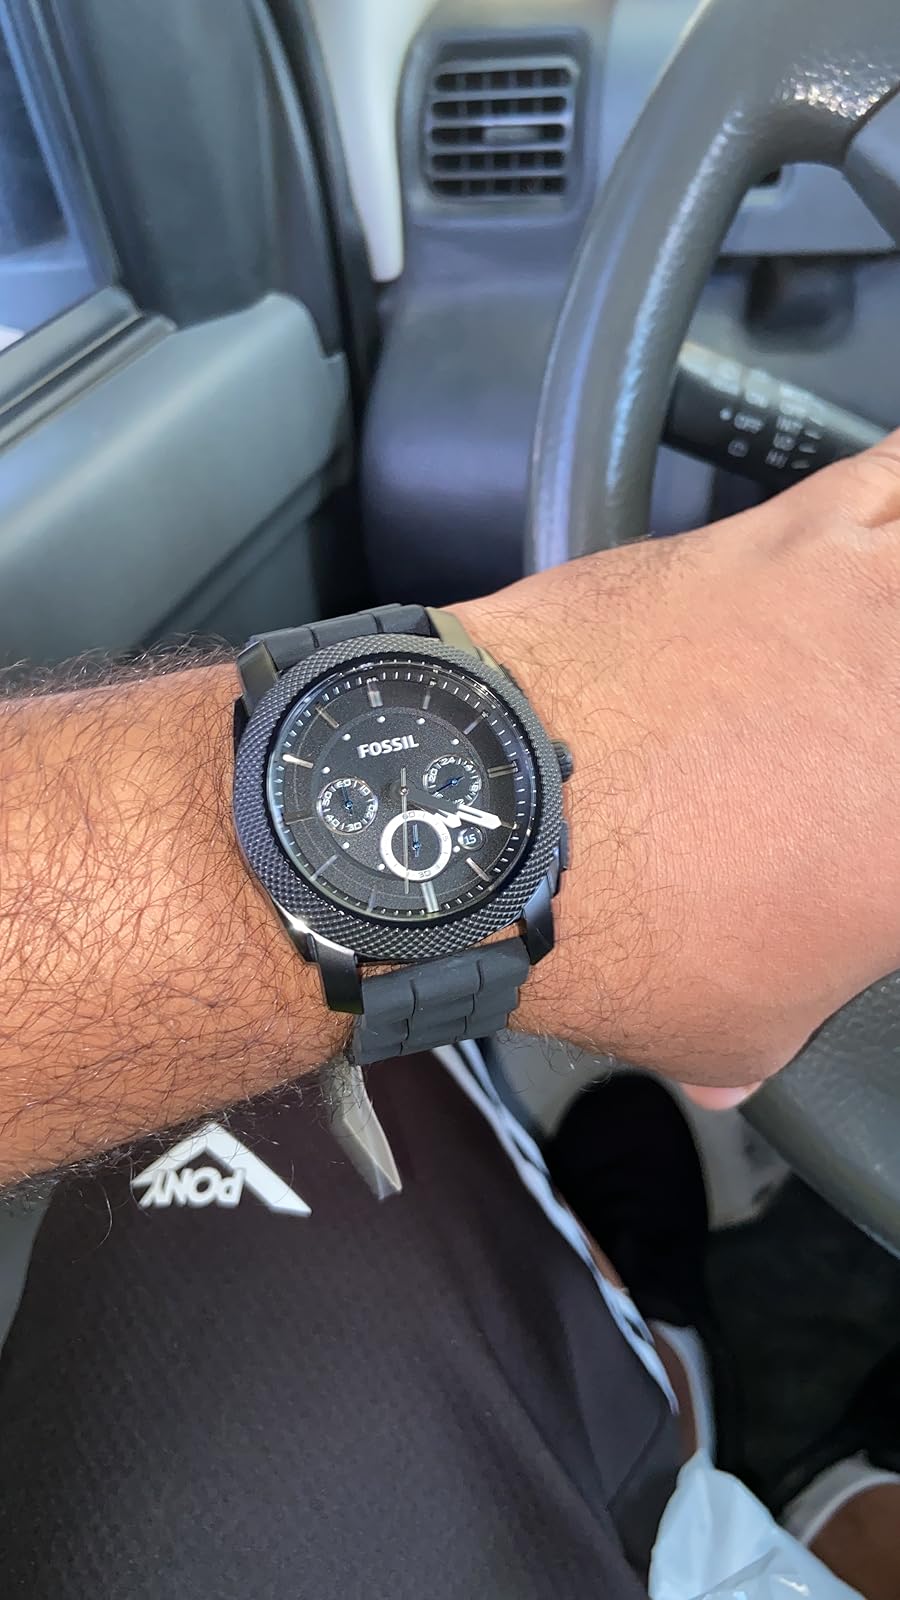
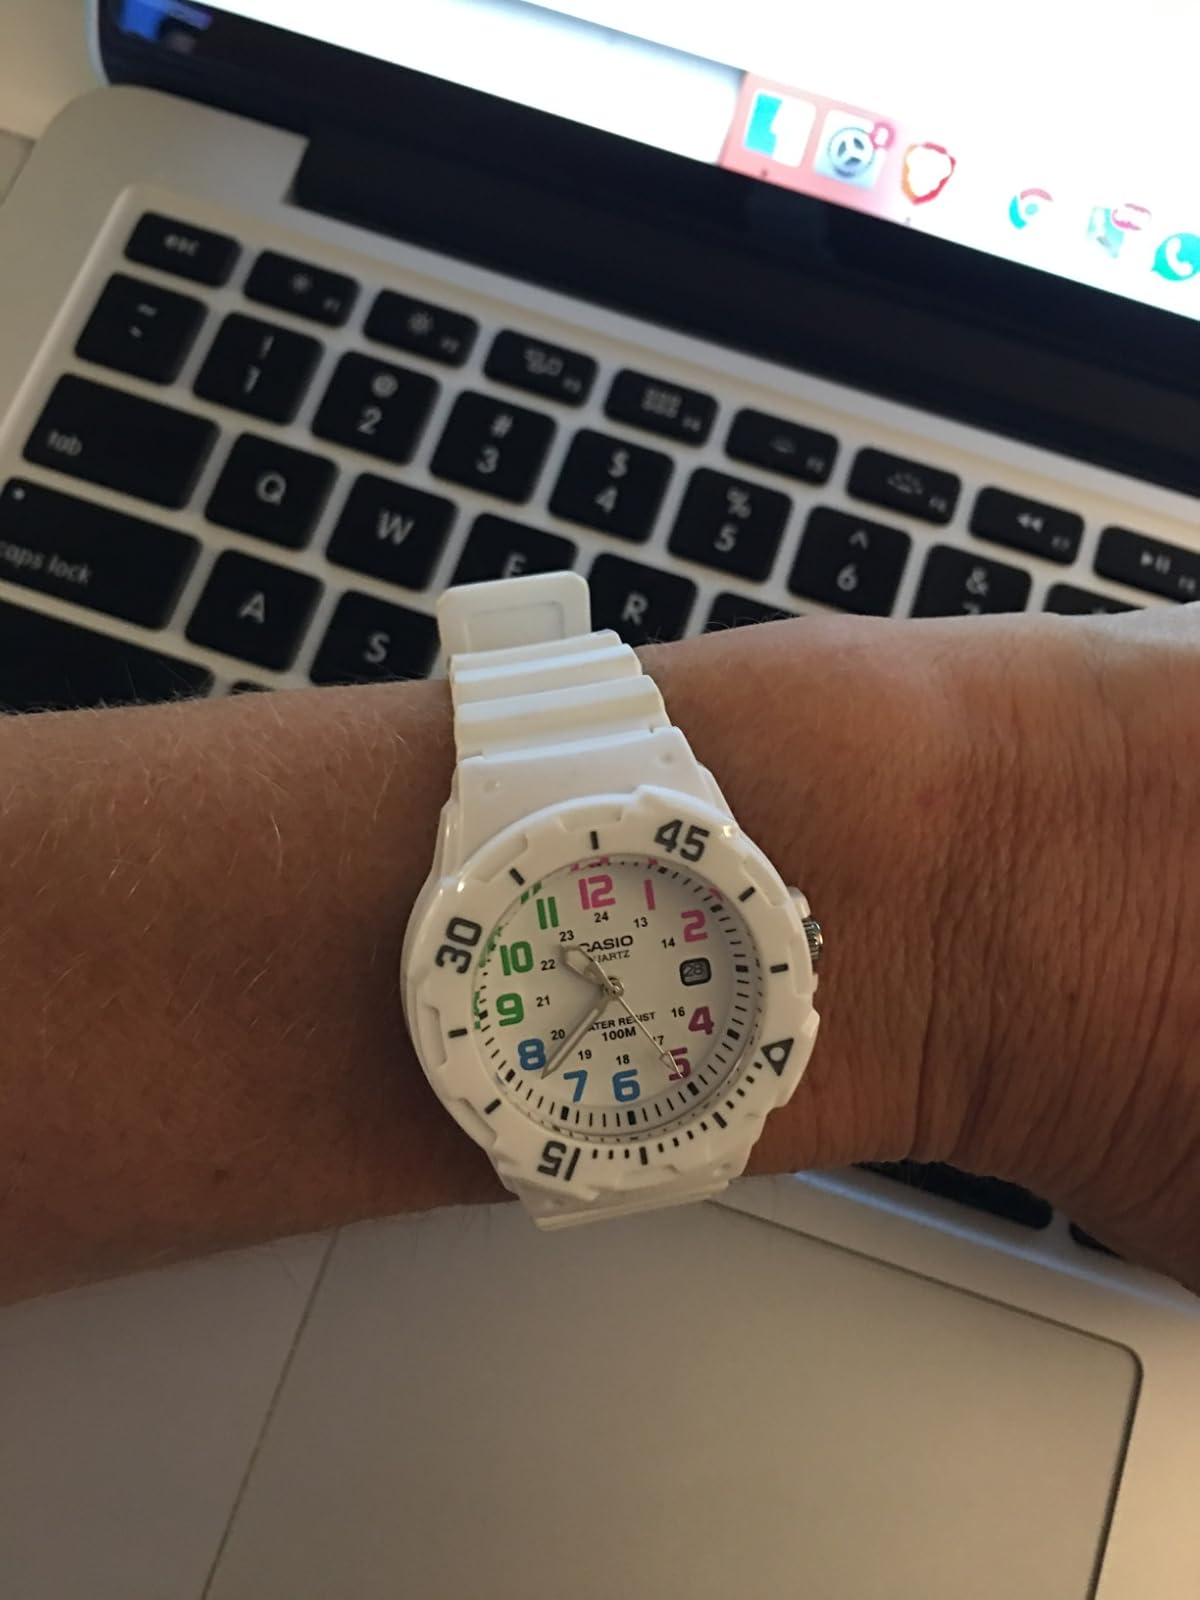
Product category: accessories_watch
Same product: no